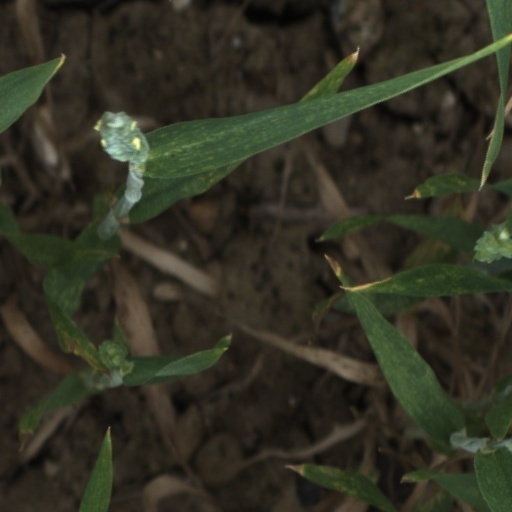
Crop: wheat